Arthur Lira

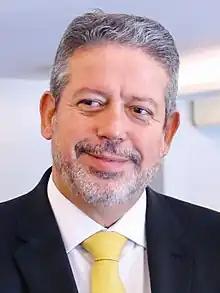
Lira in 2022

Arthur César Pereira de Lira (born 25 June 1969) is a Brazilian lawyer, farmer, entrepreneur and politician. A member of Progressistas (PP), he is a federal deputy for Alagoas, and was President of the Chamber of Deputies from February 2021 to February 2025.